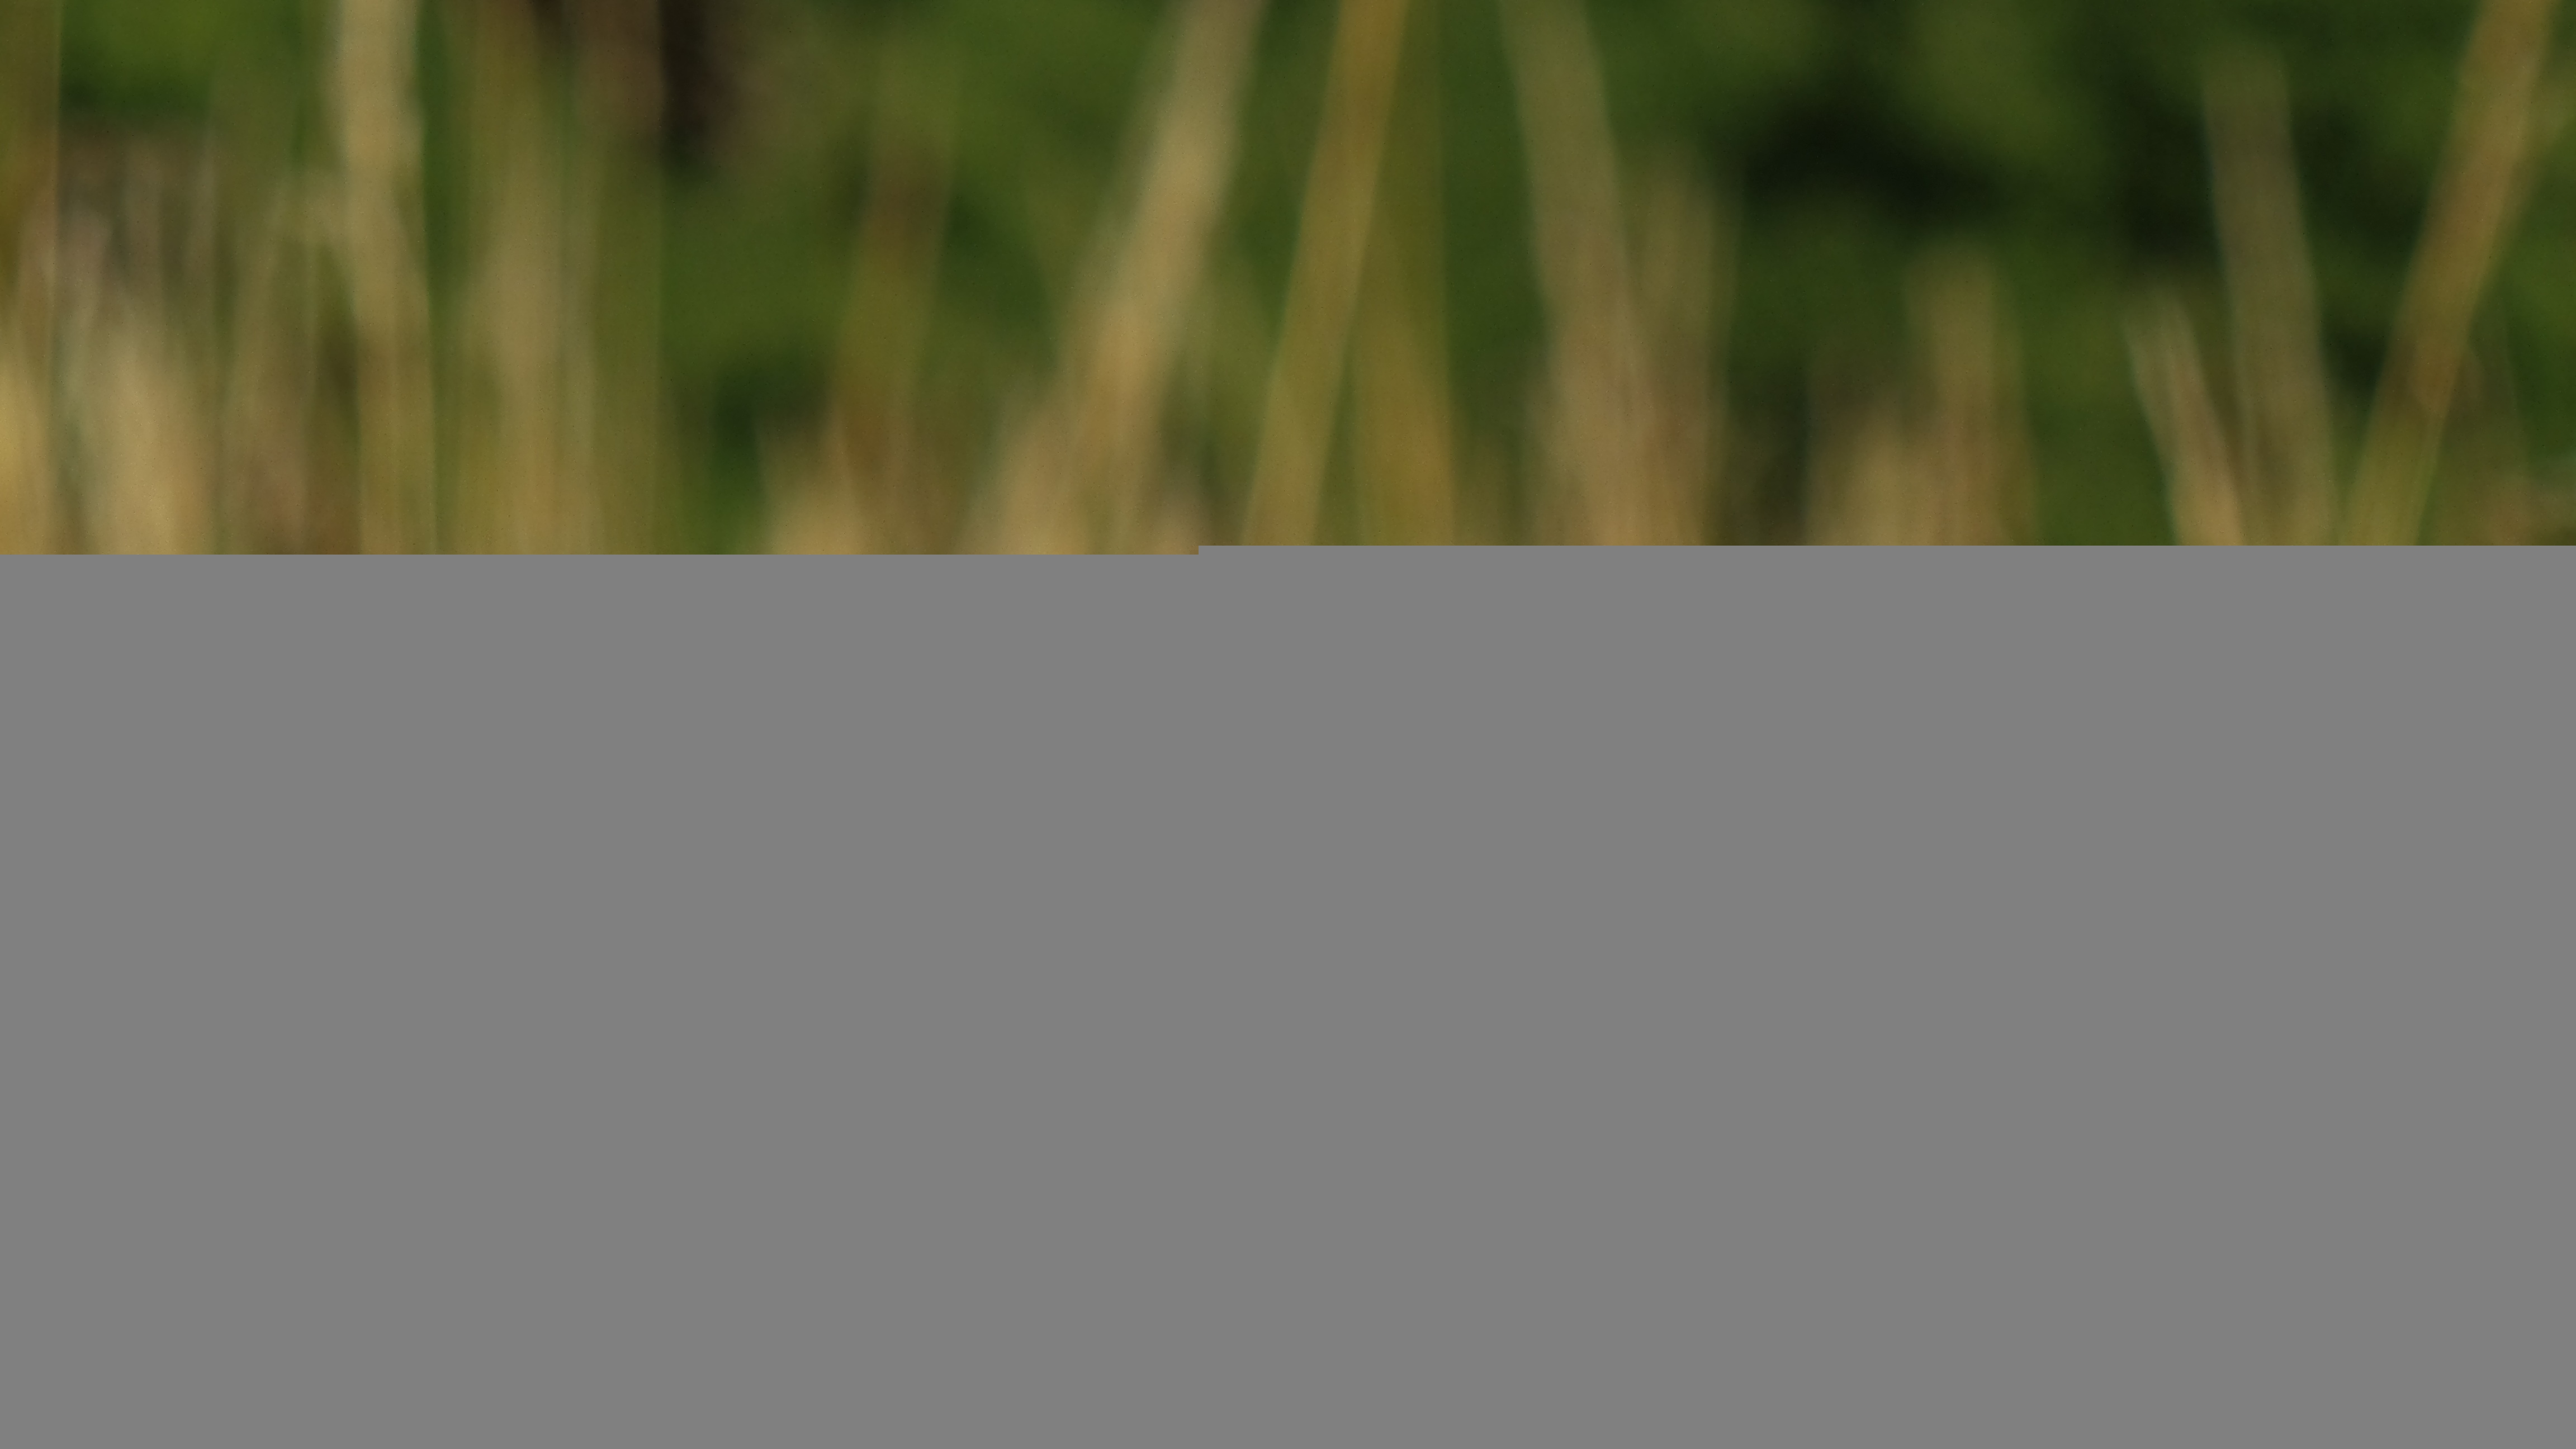
nature, grass, blossom, leaf, bloom, line, green, soil, close, wild flower, wild plant, wild carrot, grass family